List of Eli Wallach performances

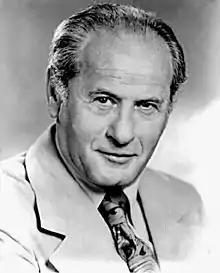
Publicity photo for "The Good, the Bad and the Ugly" in 1966

The following is the filmography and credits for American actor Eli Wallach (December 7, 1915 – June 24, 2014). He started acting in 1945 and is known for his film roles as Calvera in "The Magnificent Seven" (1960), Tuco in "The Good, the Bad and the Ugly" (1966), Napoleon in "The Adventures of Gerard" (1970), Cotton Weinberger in "The Two Jakes" (1990), Don Altobello in "The Godfather Part III" (1990), Donald Fallon in "The Associate" (1996), Arthur Abbott in "The Holiday" (2006), Noah Dietrich in "The Hoax" (2007), and Julie Steinhardt in "" (2010), which was the last film he appeared in before retiring in 2010.